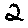
Label: 2